Robert Zünd

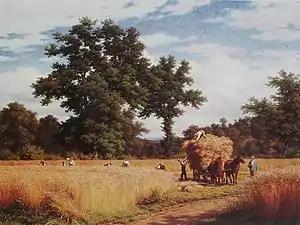
"Cornfield with Oaks"

Robert Zünd (3 May 1827, Lucerne – 15 January 1909, Lucerne) was a Swiss landscape painter.